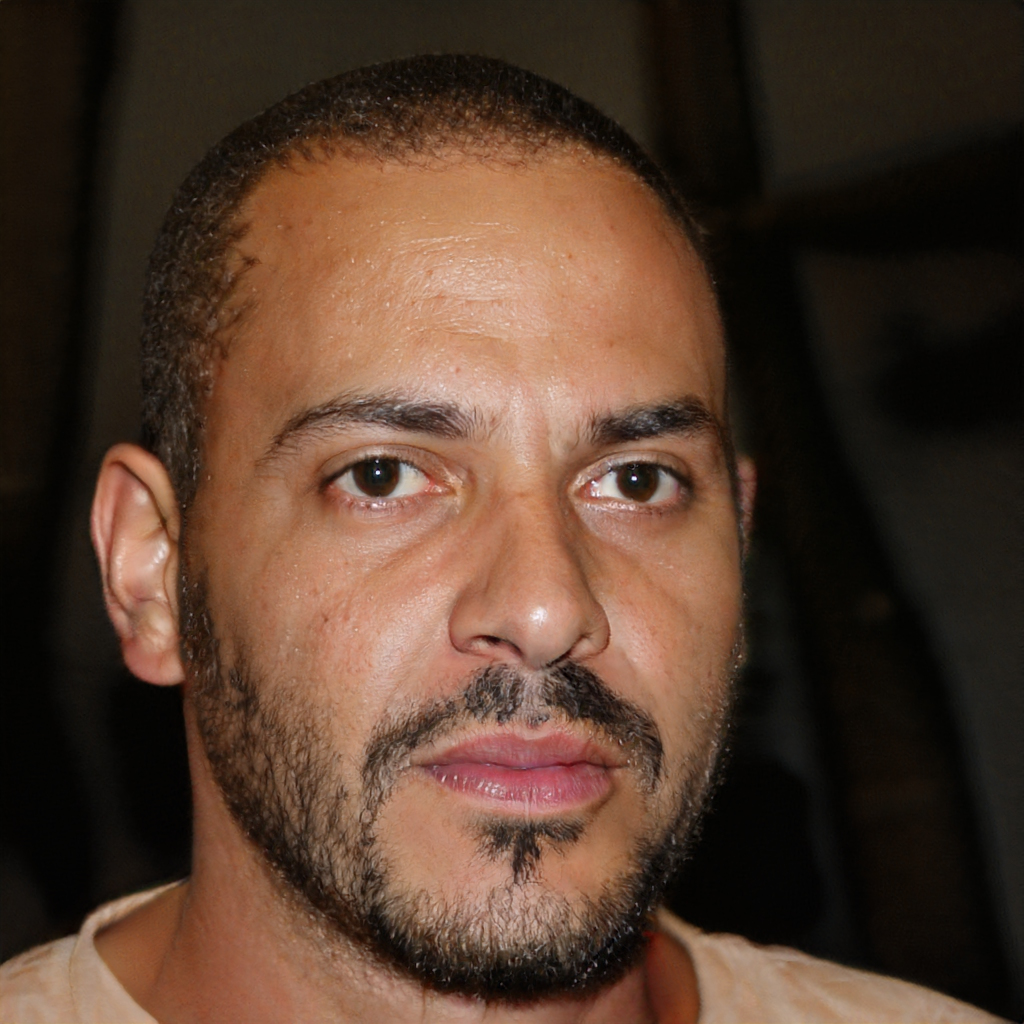
Gender: Male